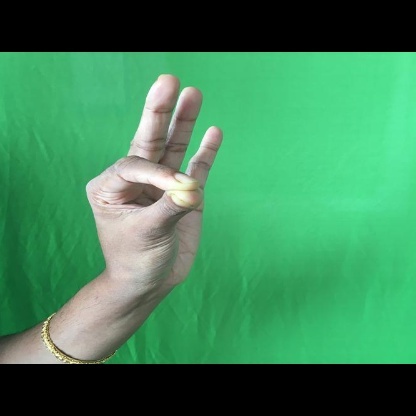
Mudra: Hamsasyam